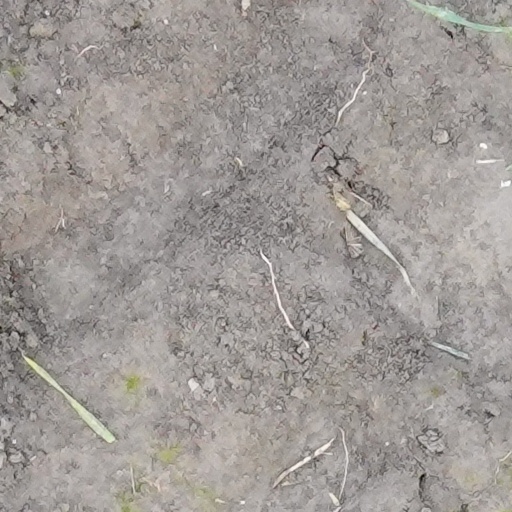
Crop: wheat